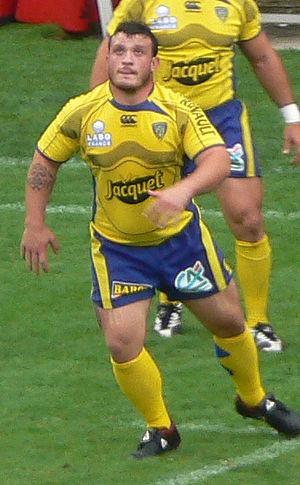
Thomas Domingo affronte le Racing Metro 92 avec l'ASM Clermont Auvergne au stade Marcel Michelin à Clermont-Ferrand.
Thomas Domingo, né le 20 août 1985 à Tulle, est un joueur de rugby à XV international français ayant évolué au poste de pilier au sein de l'ASM Clermont Auvergne puis de la Section paloise, avant de prendre sa retraite sportive à l'issue de la saison 2018-2019.